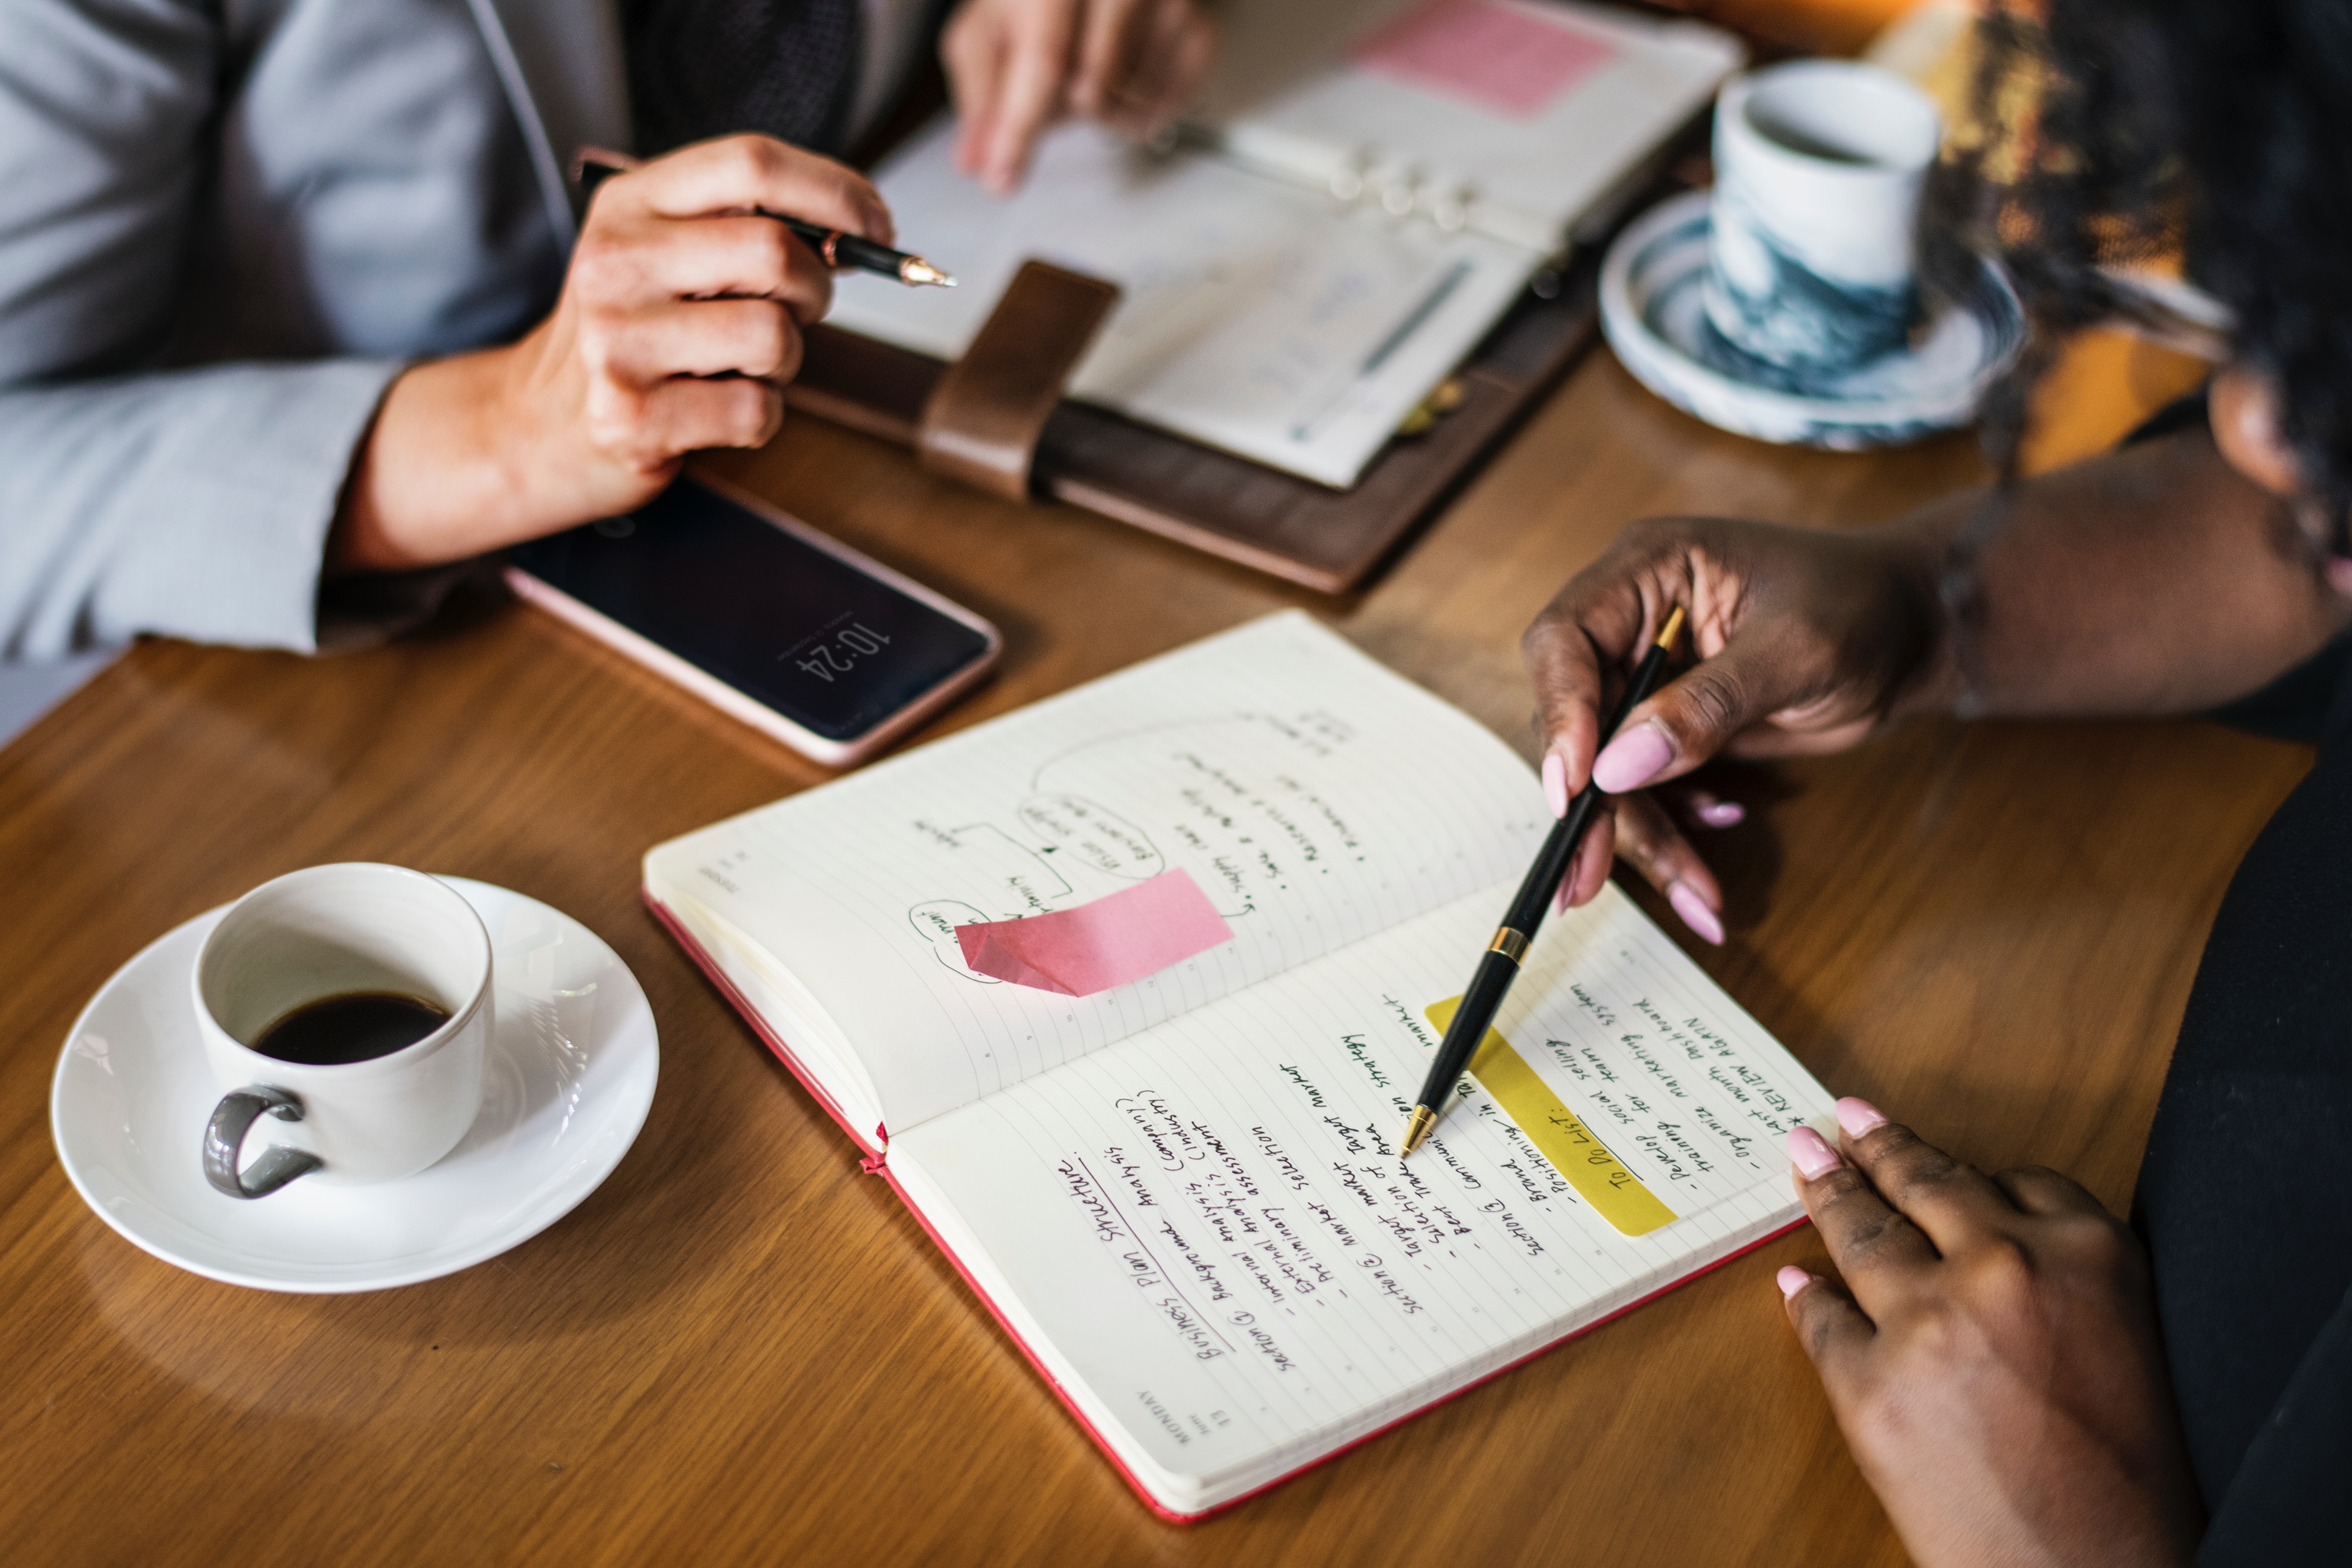
coffee, coffee cup, cups, desk, hands, indoors, mobile phone, notebooks, notes, papers, pen, people, phone, saucer, sitting, smartphone, table, taking notes, technology, woman, working, workplace, writing